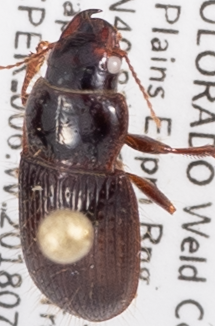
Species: Piosoma setosum
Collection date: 2018-07-19
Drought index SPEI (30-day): -0.9
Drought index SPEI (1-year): -0.1
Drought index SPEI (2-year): -0.46